Accession of Turkey to the European Union

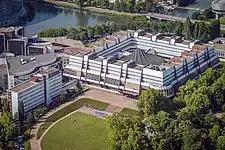
Palace of Europe in Strasbourg, seat of the Council of Europe, which Turkey joined on 13 April 1950

After the Ottoman Empire's collapse following World War I, Turkish revolutionaries led by Mustafa Kemal Atatürk emerged victorious in the Turkish War of Independence, establishing the modern Turkish Republic as it exists today. Atatürk, President of Turkey, implemented a series of reforms, including secularisation and industrialisation, intended to "Europeanise" or Westernise the country. During World War II, Turkey remained neutral until February 1945, when it joined the Allies. The country took part in the Marshall Plan of 1947, became a member of the Council of Europe in 1950, and a member of NATO in 1952. During the Cold War, Turkey allied itself with the United States and Western Europe. The Turkish position vis-à-vis Europe has been characterized as "Europe has been an object of desire as well as a source of frustration for Turkish national identity in a long and strained history".